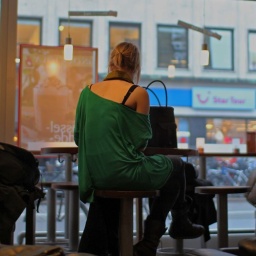
Woman (partly) in green dress